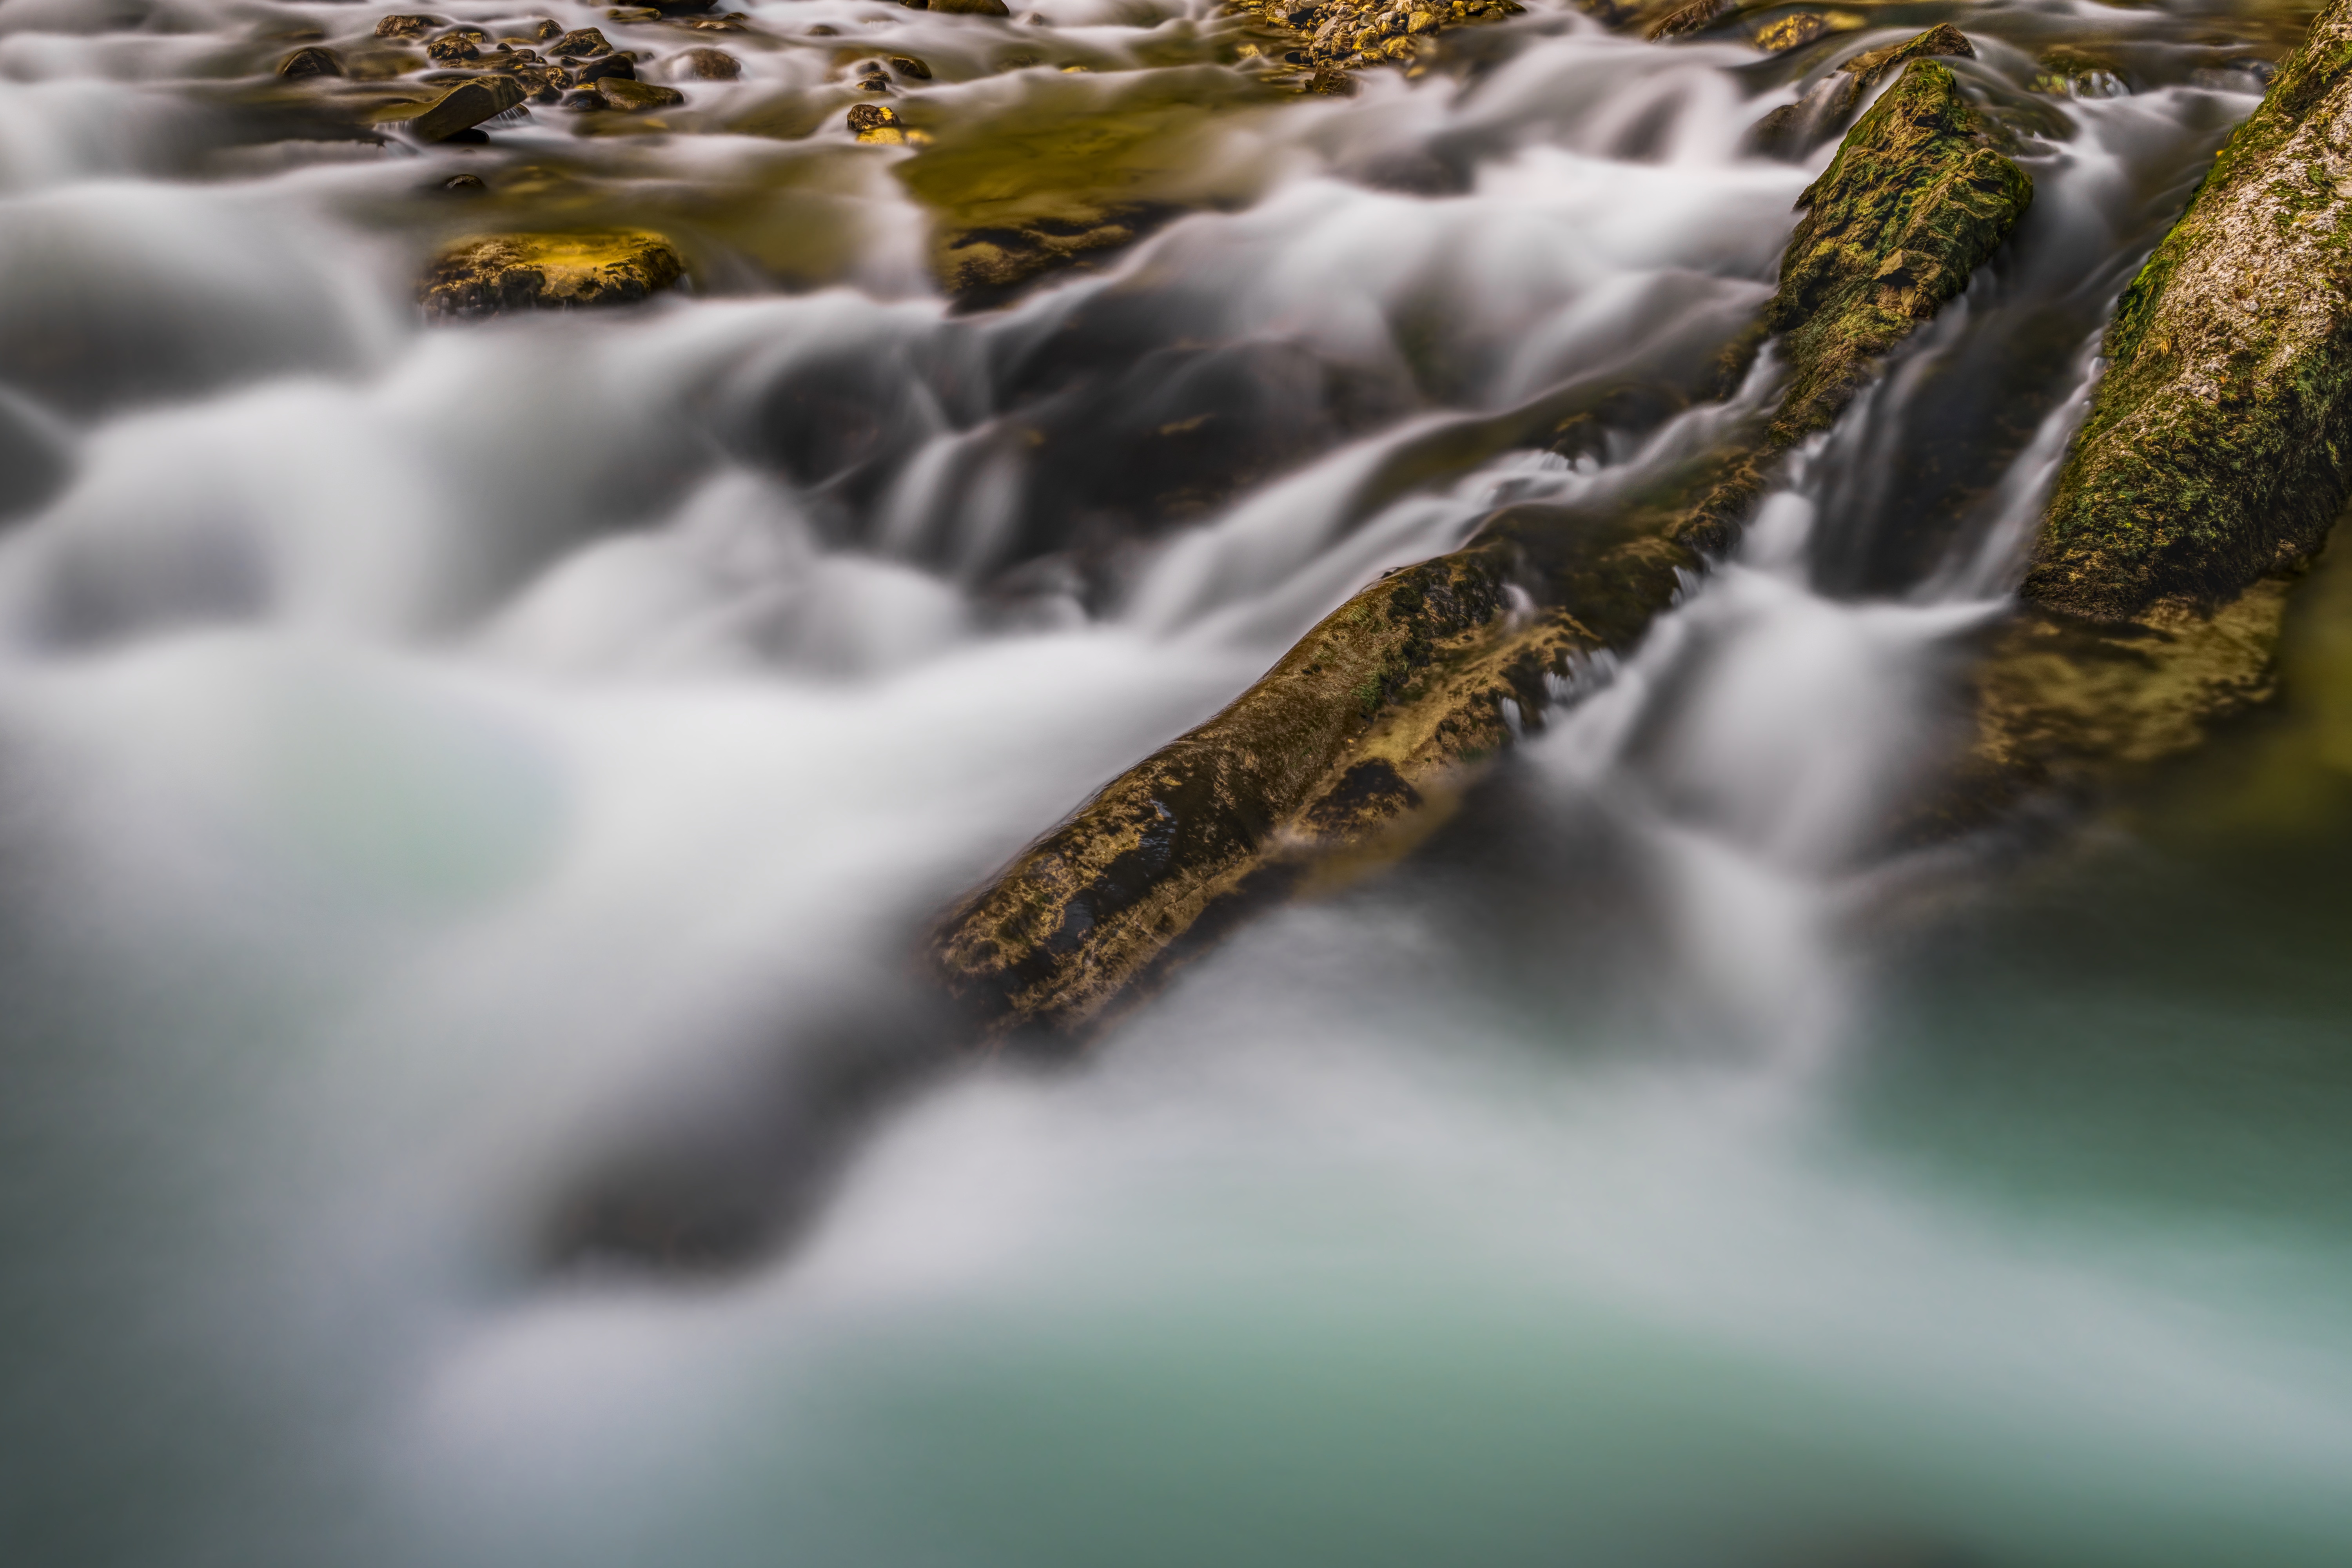
water, nature, body of water, water resources, leaf, stream, watercourse, waterfall, river, rock, water feature, reflection, landscape, creek, rapid